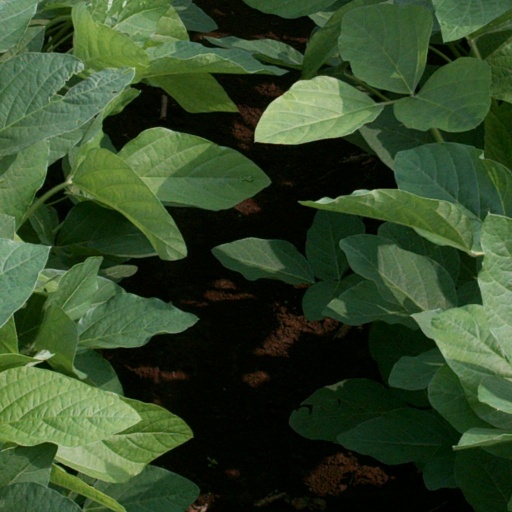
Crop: soybean